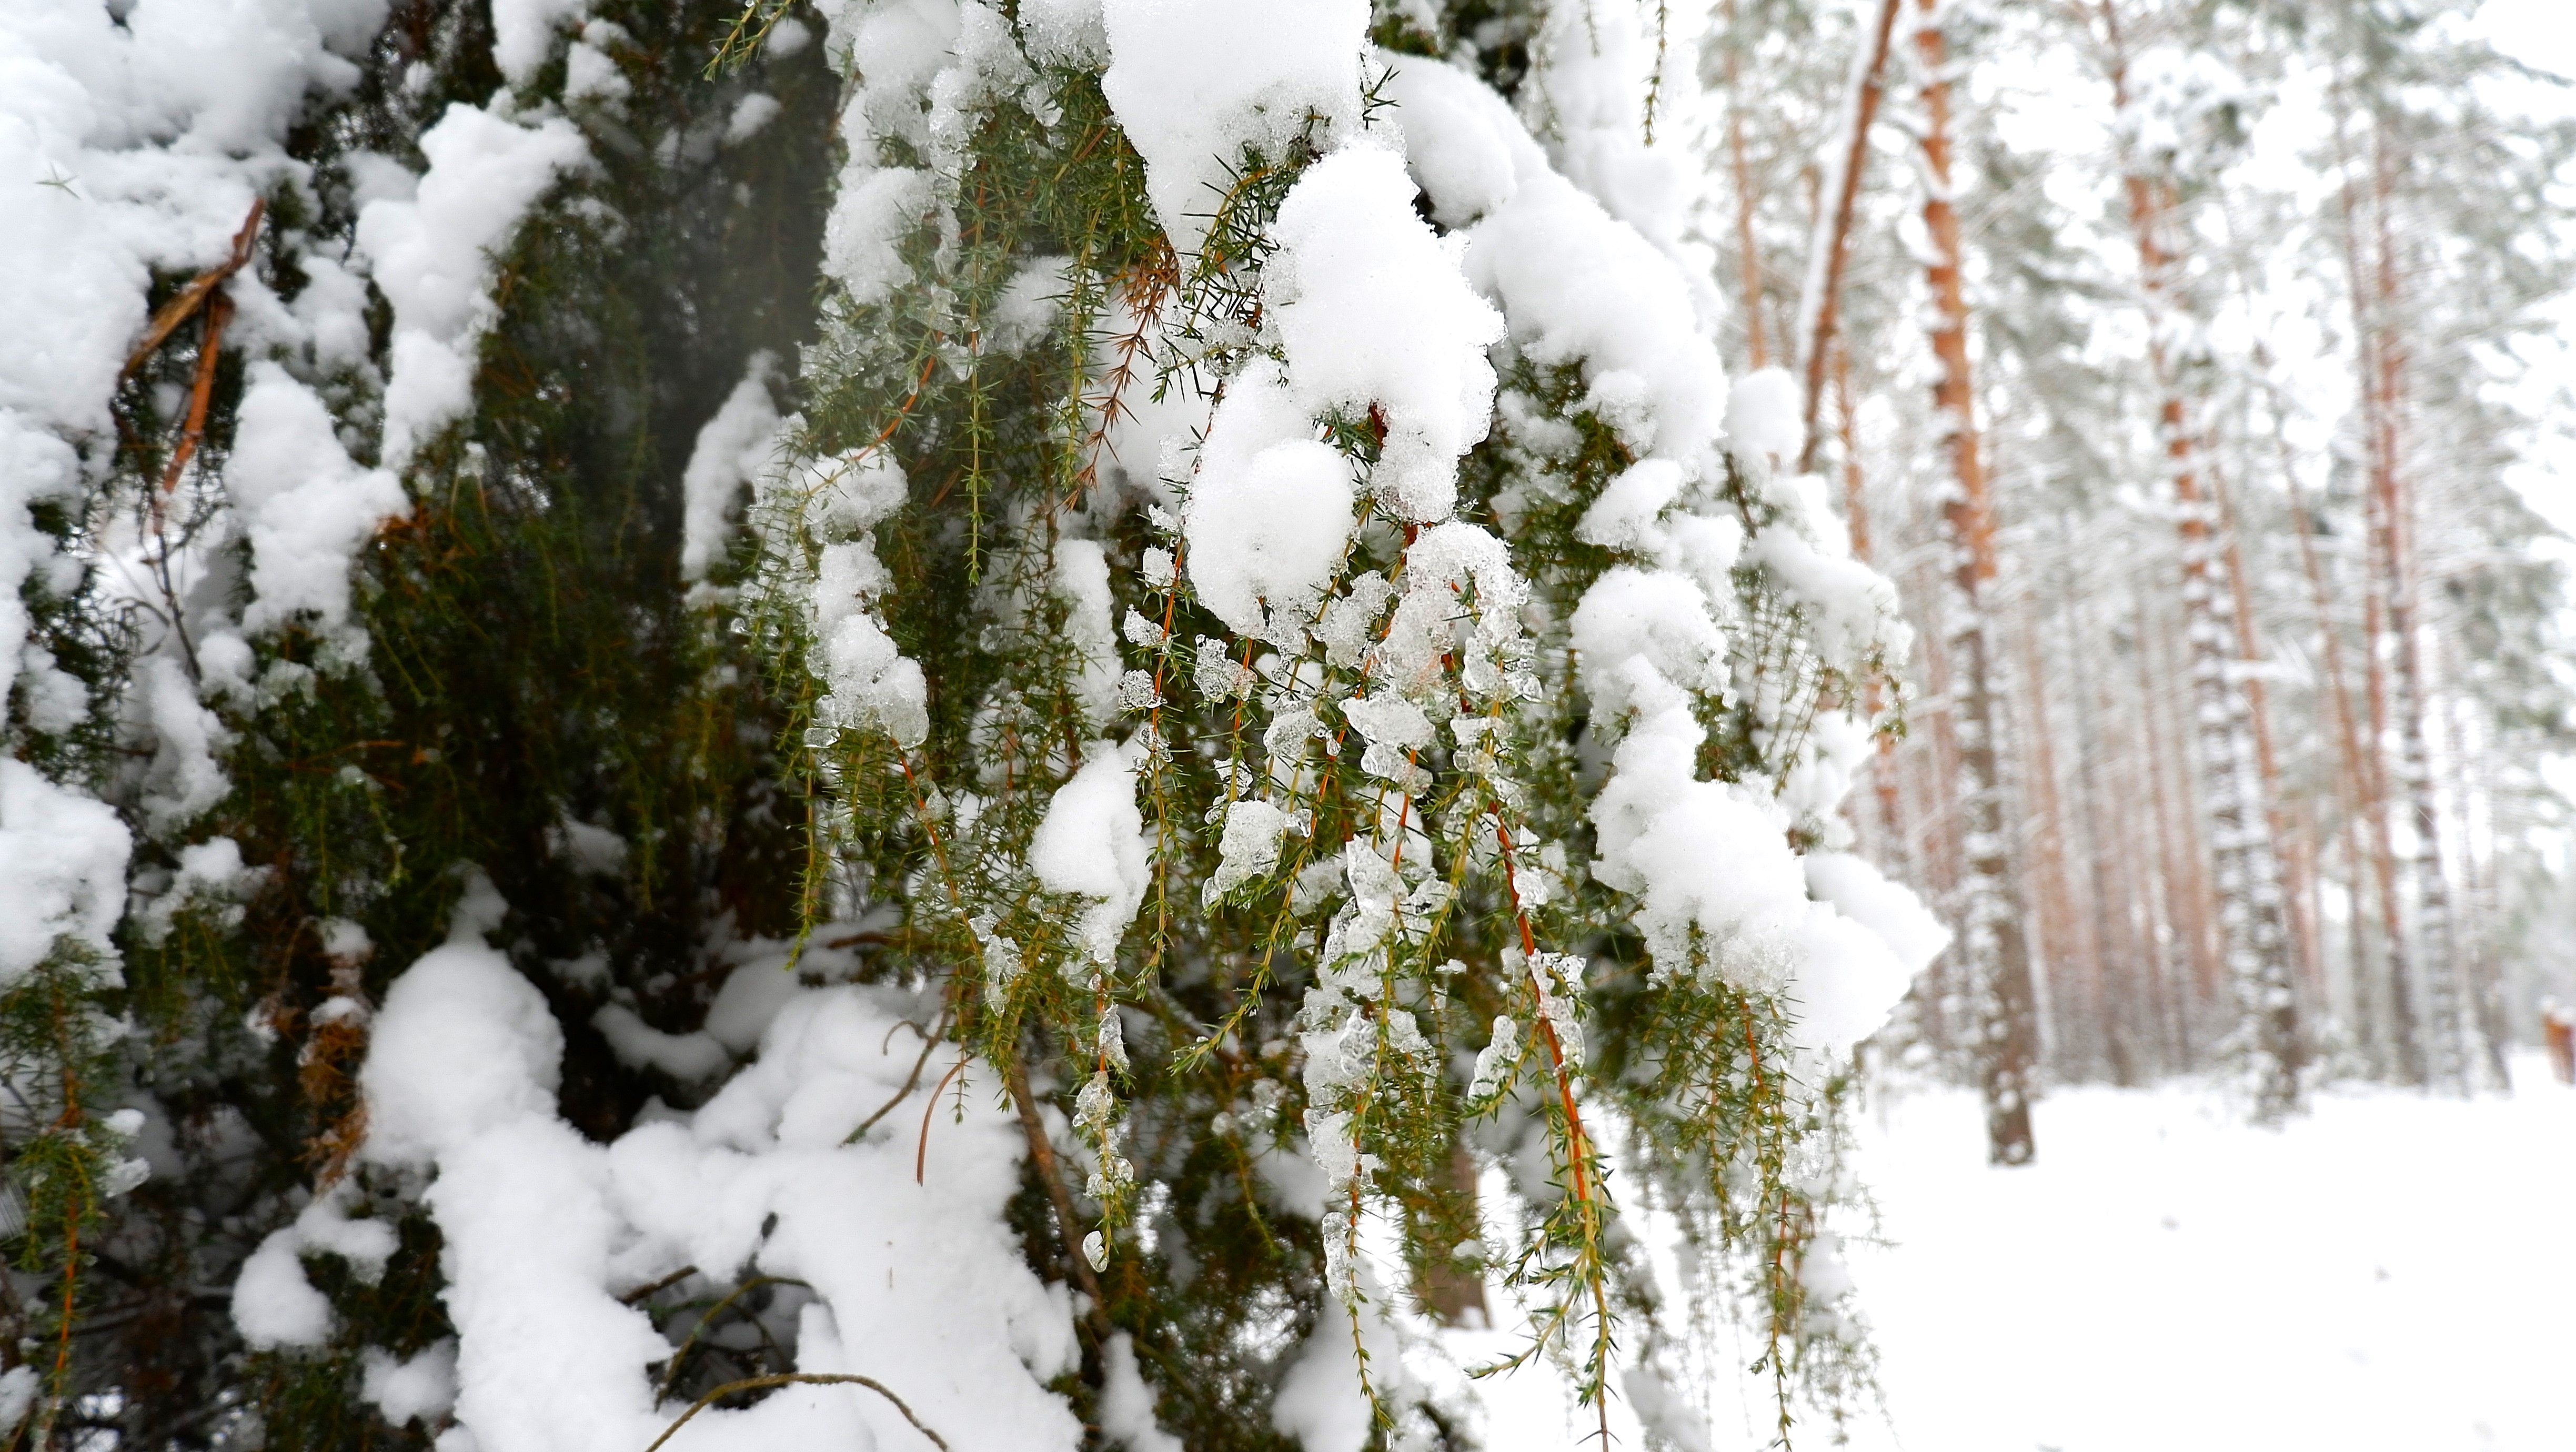
christmas, winter, snow, branch, freezing, twig, woody plant, frost, precipitation, conifers, blizzard, winter storm, ice, evergreen, pine family, larch, fir, Spruce fir forests, tropical and subtropical coniferous forests, cupressaceae, old growth forest, pine